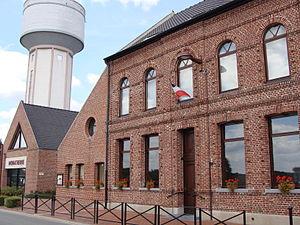
Mairie de Bouvignies département du Nord de la France
Bouvignies est une commune française située dans le département du Nord, en région Hauts-de-France.